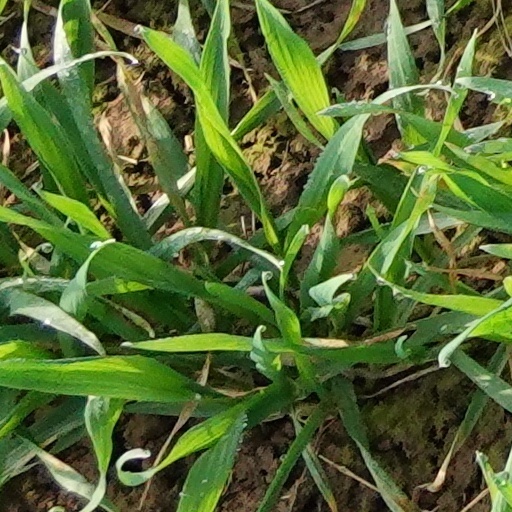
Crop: wheat